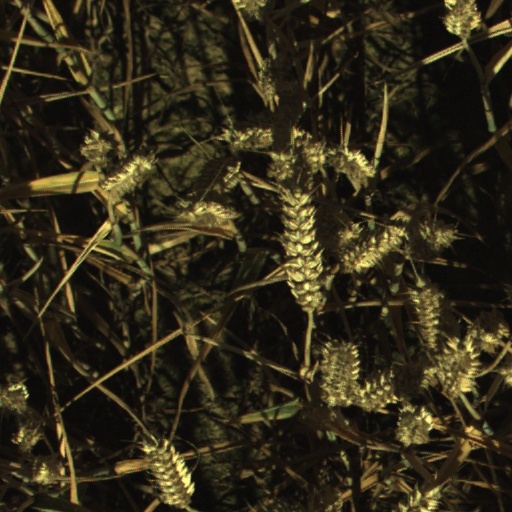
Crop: wheat